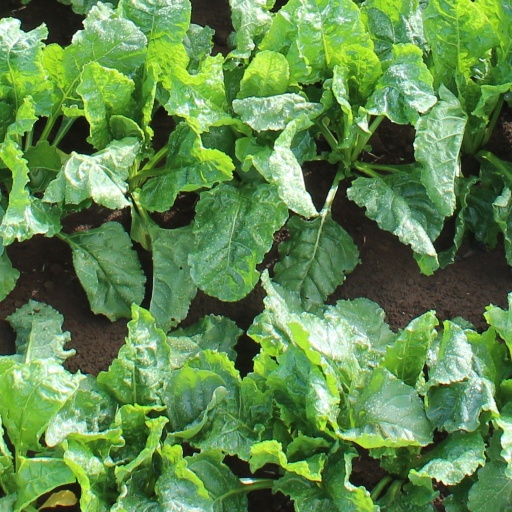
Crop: sugar beet